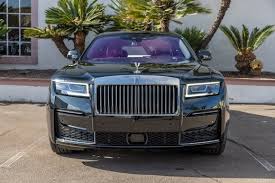
Vehicle type: Cars